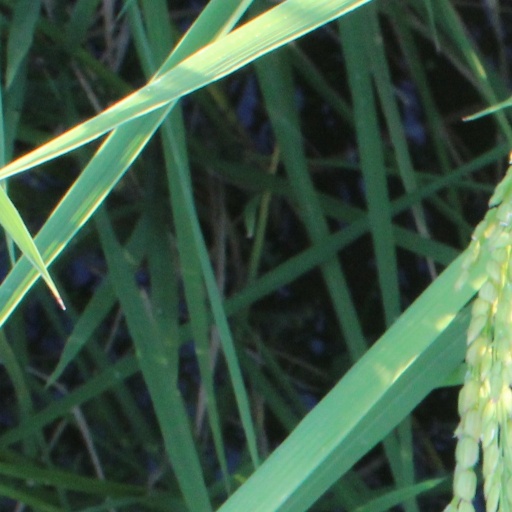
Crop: rice